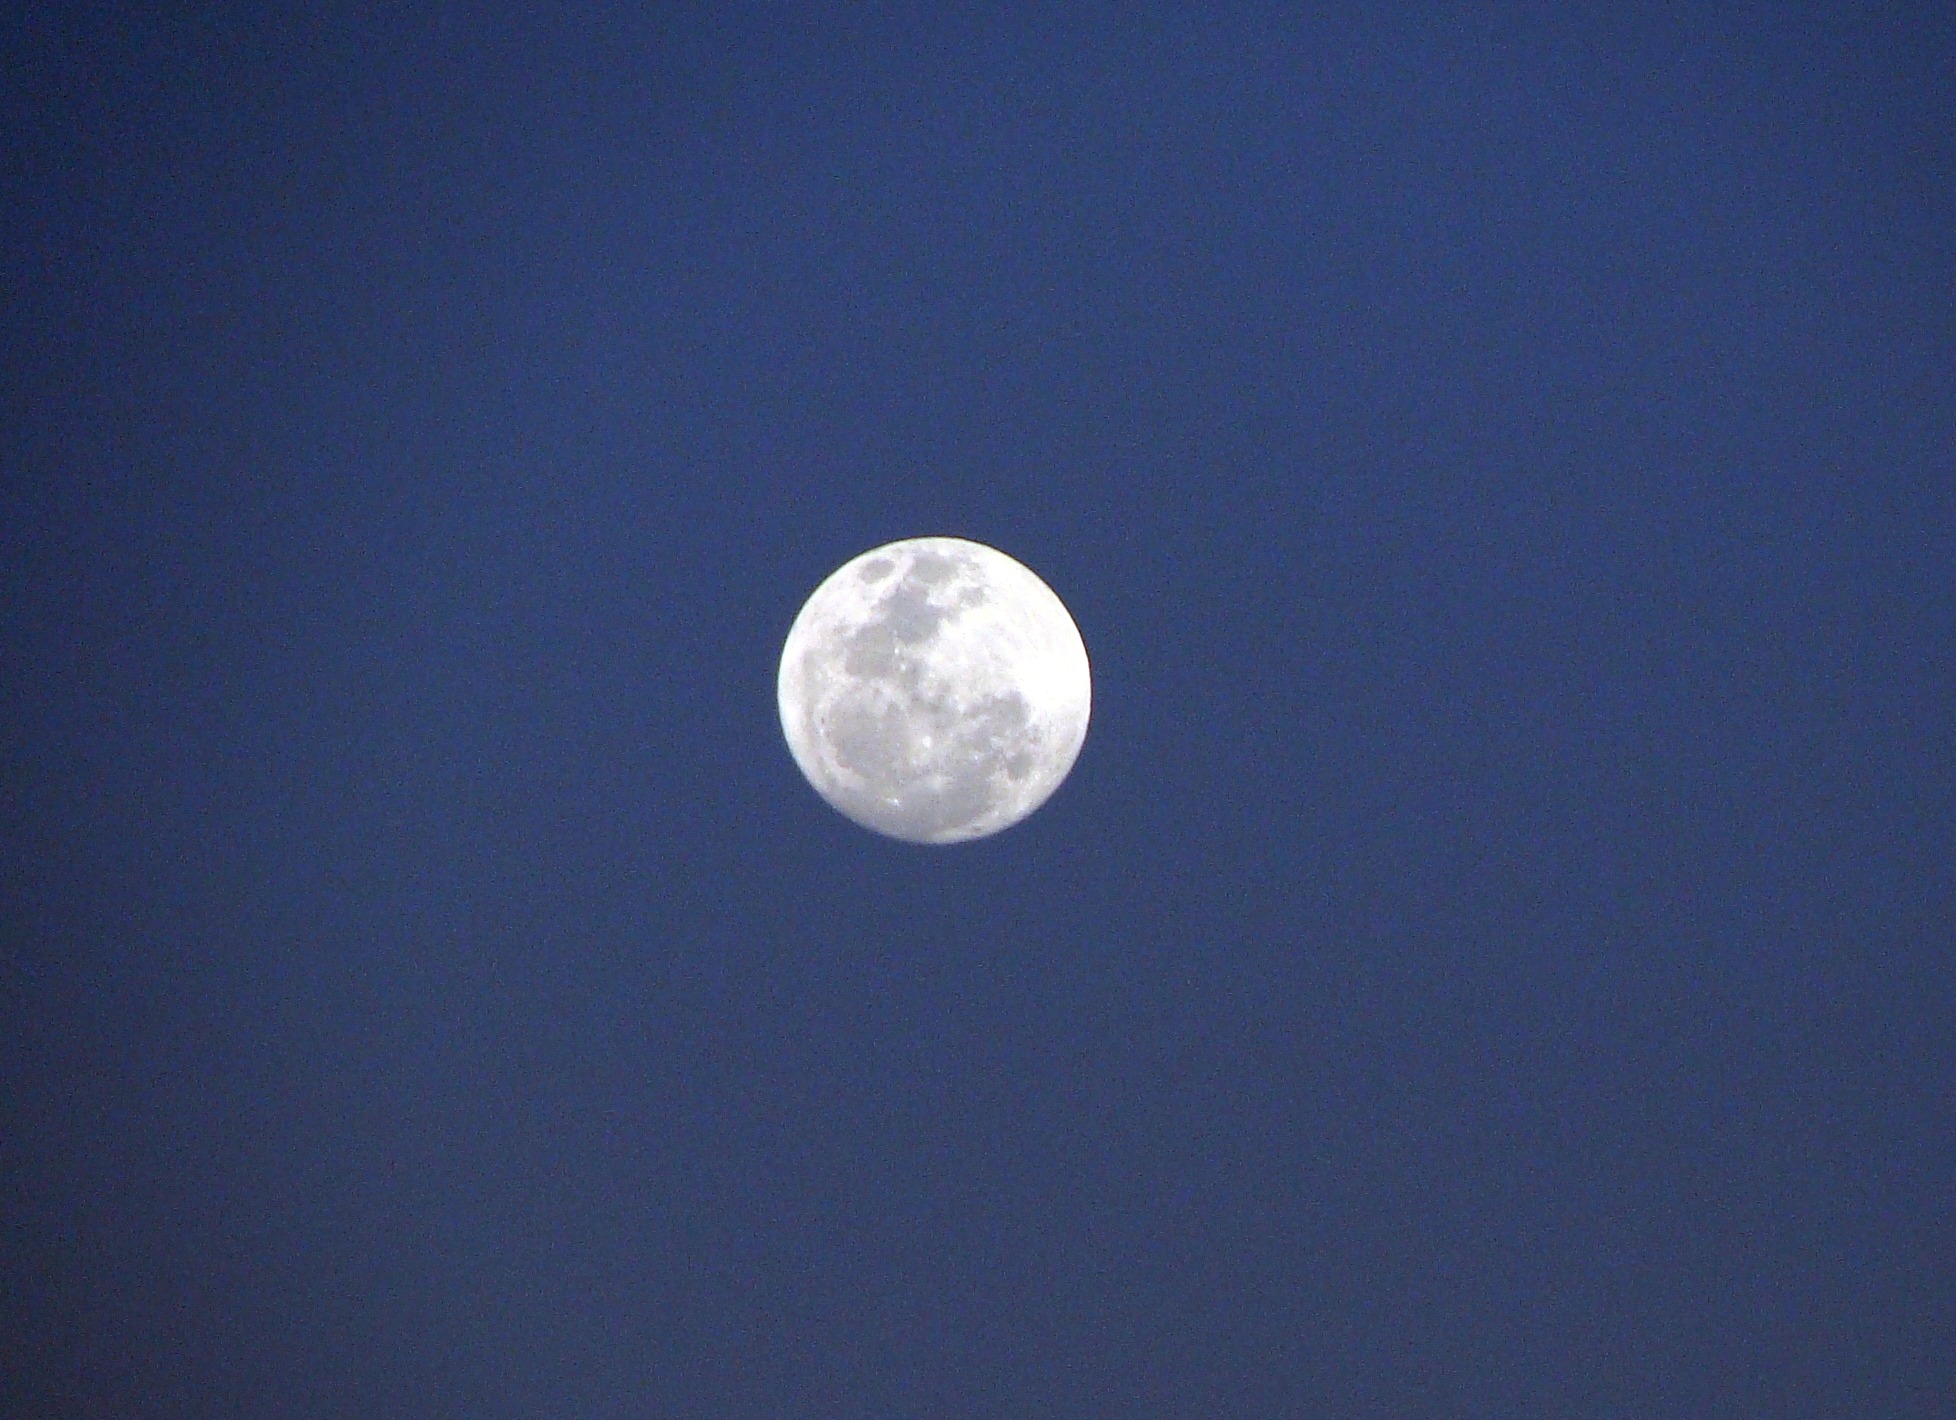
outdoor, sky, night, atmosphere, tranquil, space, moon, full moon, moonlight, circle, astrology, full, astronomy, lunar, scene, india, crescent, astronomical object, atmosphere of earth, celestial event